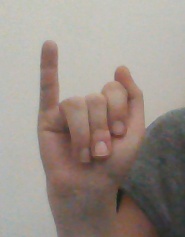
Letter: meem